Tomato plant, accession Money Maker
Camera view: horizontal (90 deg, fisheye); turntable rotation: 240 degrees
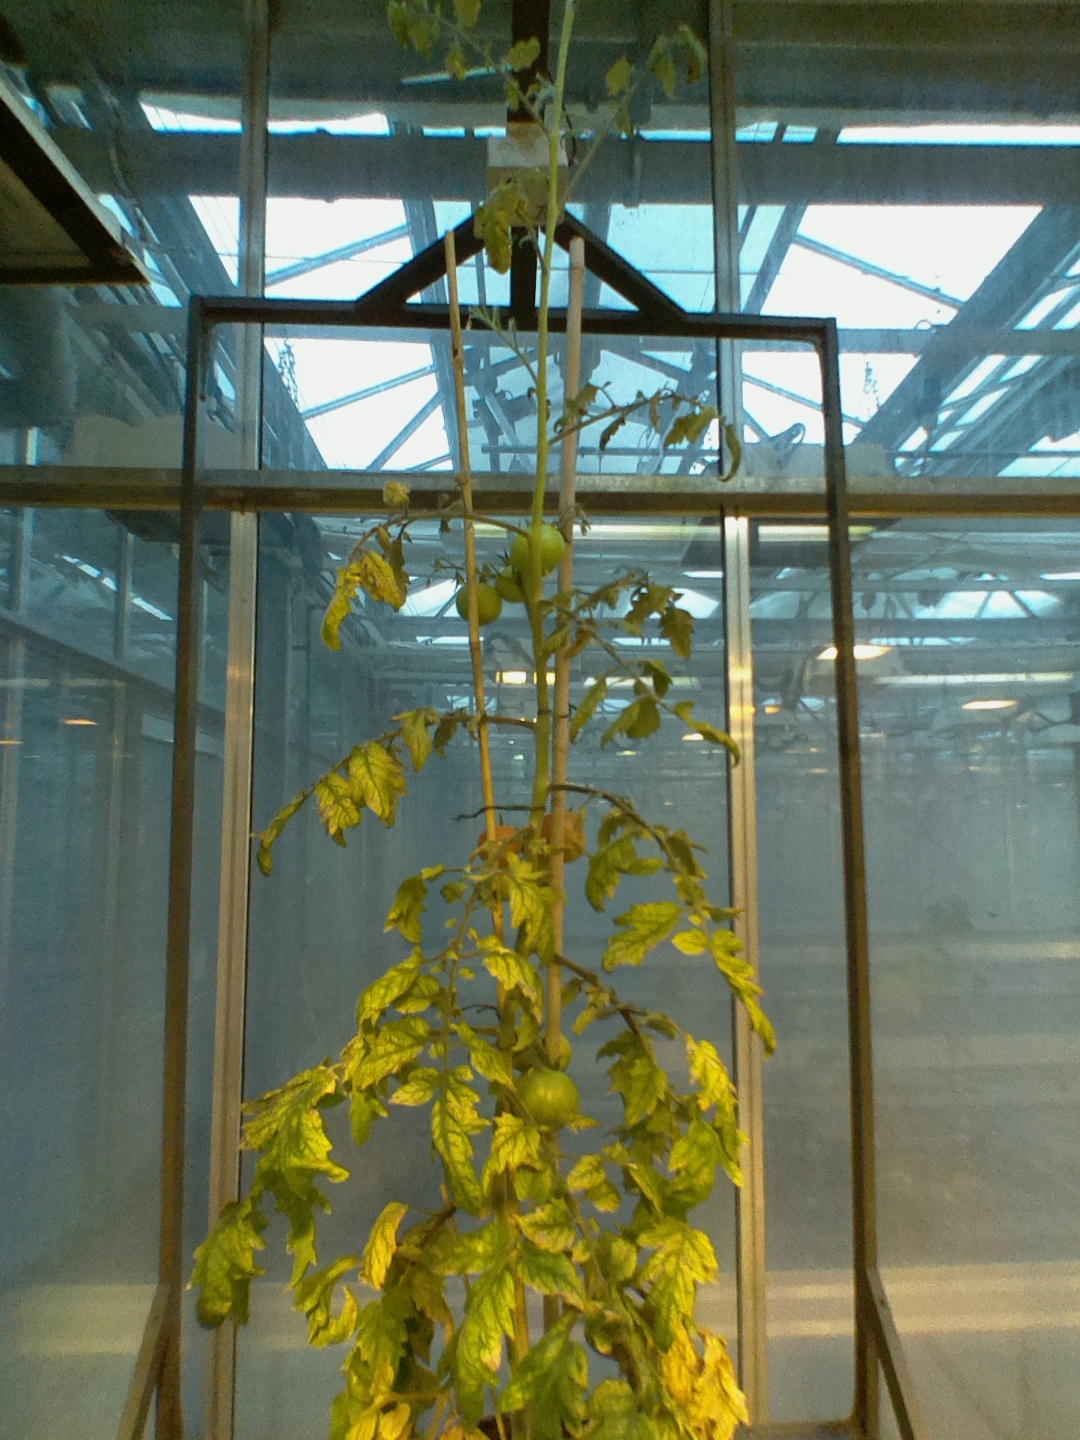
BBCH growth stage 80: fruits start showing typical ripe color (orange -> red)